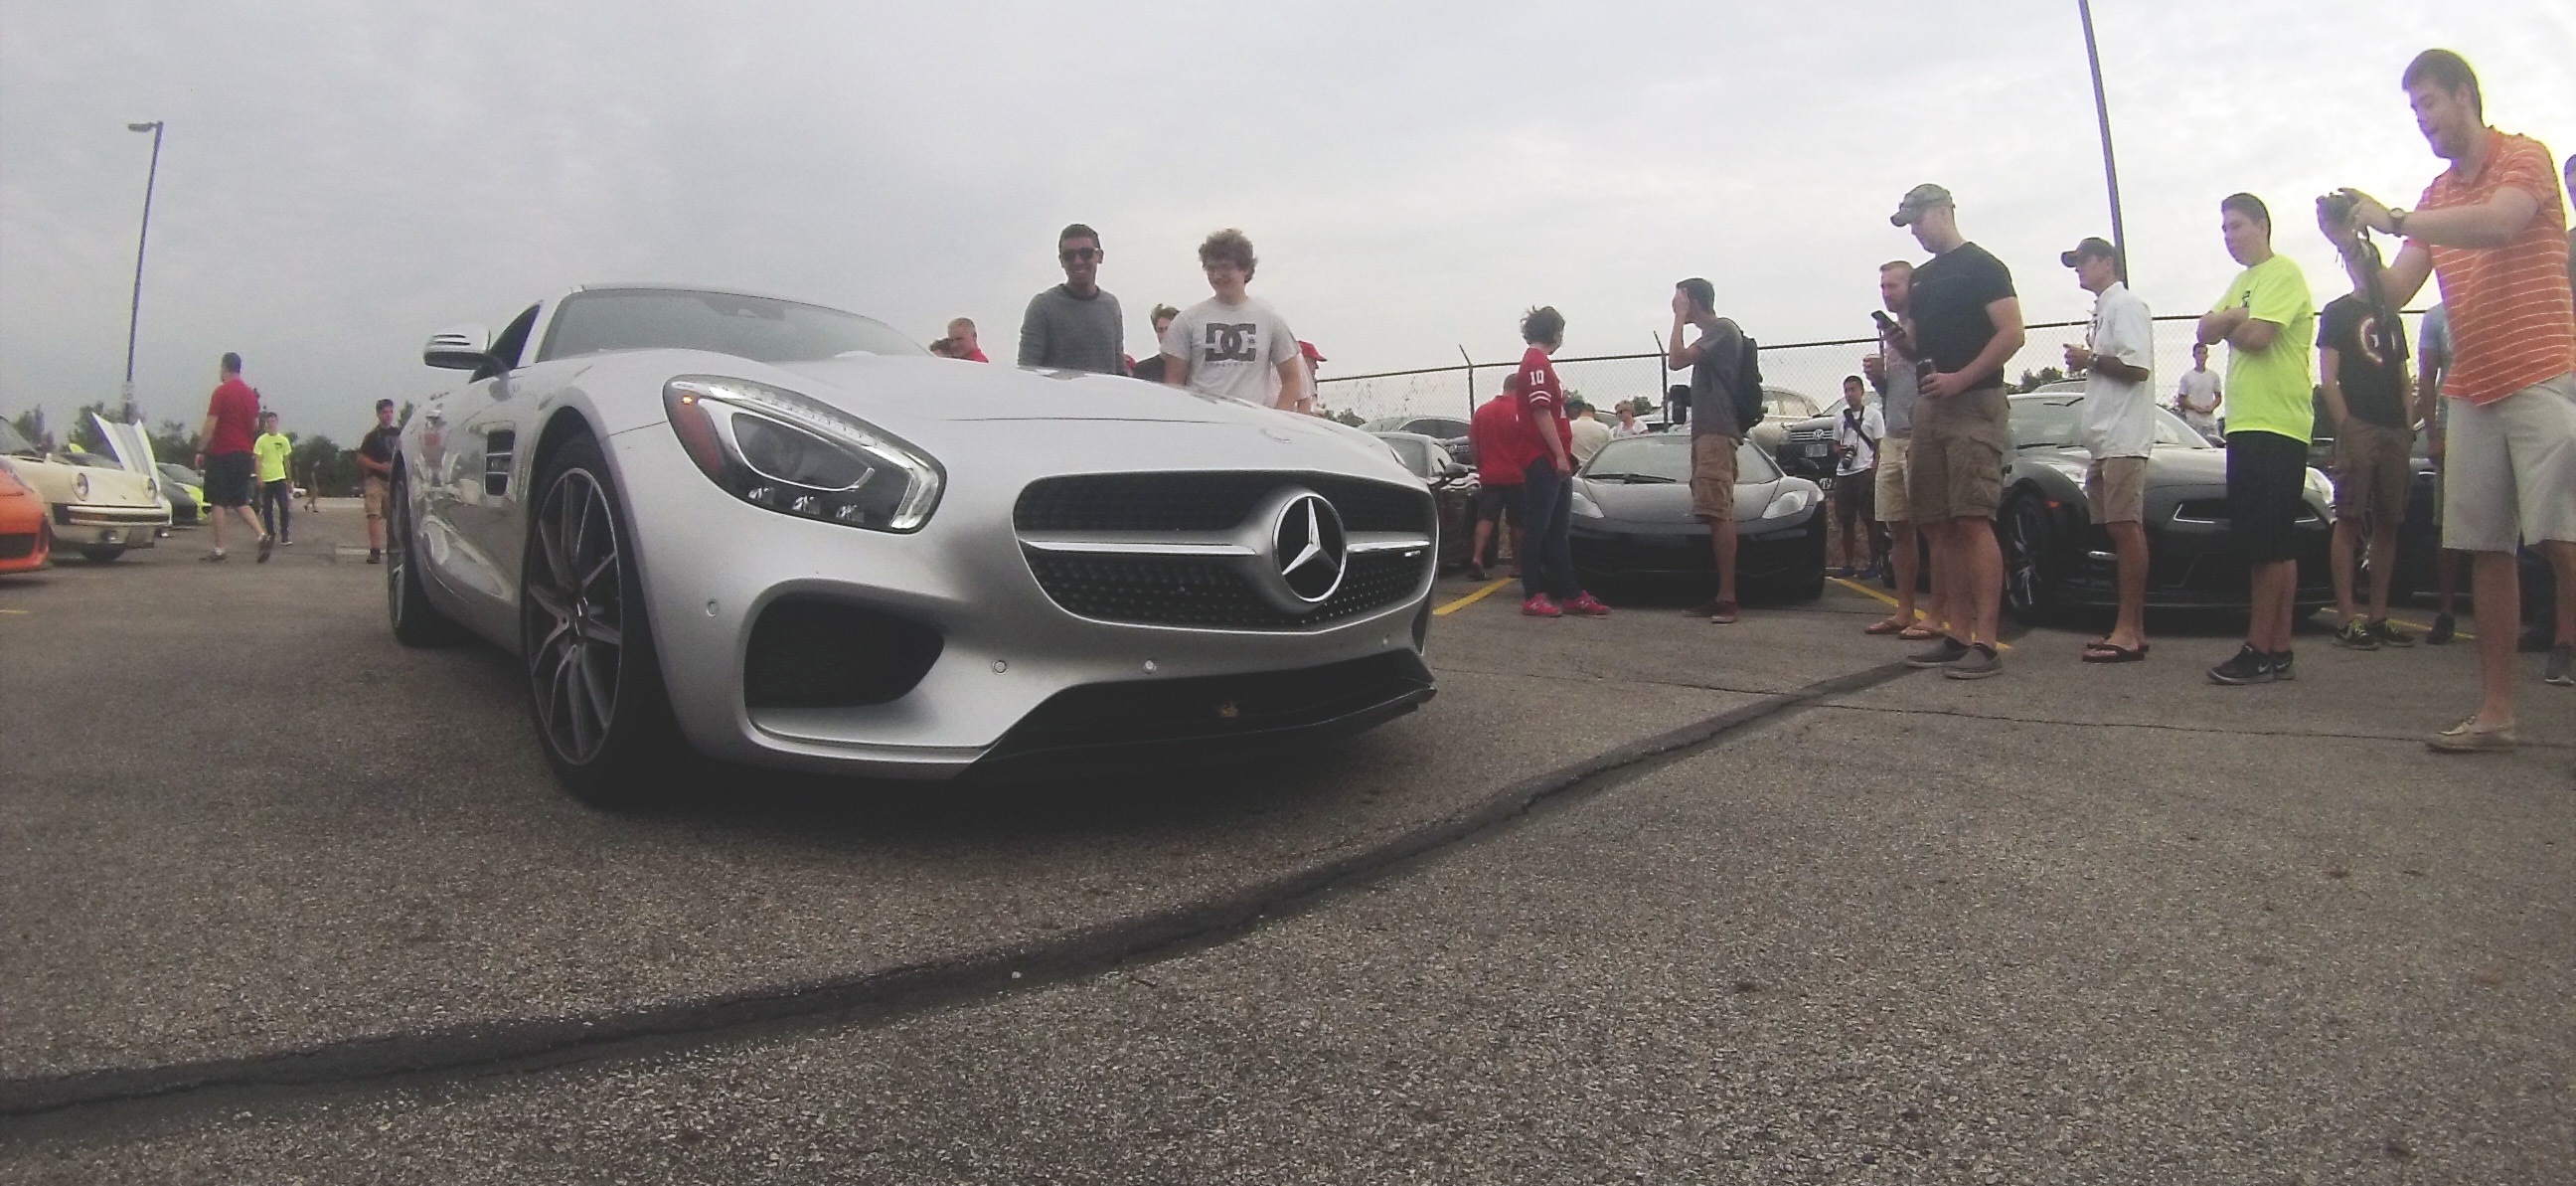
car, wheel, vehicle, sports car, bumper, supercar, mercedes benz, land vehicle, automobile make, automotive exterior, automotive design, luxury vehicle